One Piece season 17

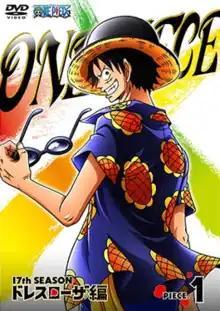
Cover art for the first home media volume of the season as released by Avex Pictures

The seventeenth season of the "One Piece" anime television series was produced by Toei Animation, and directed by Hiroaki Miyamoto and Toshinori Fukuzawa. The season began broadcasting in Japan on Fuji Television from January 19, 2014, to June 19, 2016. It compiles 118 episodes, making it the second longest season of the series. Like the rest of the series, it follows the adventures of Monkey D. Luffy and his Straw Hat Pirates. The first DVD compilation of this season was released on July 2, 2014, with individual volumes being released monthly. Funimation began releasing their English dub of the season through VOD on December 1, 2020.